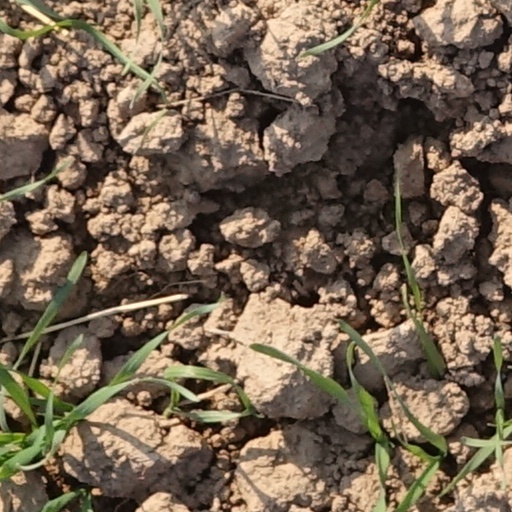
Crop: wheat